List of events in Rome

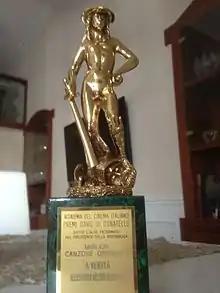
A David di Donatello awarded in 2014

Heart of Catholic Christianity, Rome hosts within its urban borders the enclave of the Vatican City. Every 25 years the city is called to organize the Jubilee of the Catholic Church, the year of the remission of sins, reconciliation, conversion and sacramental penance.